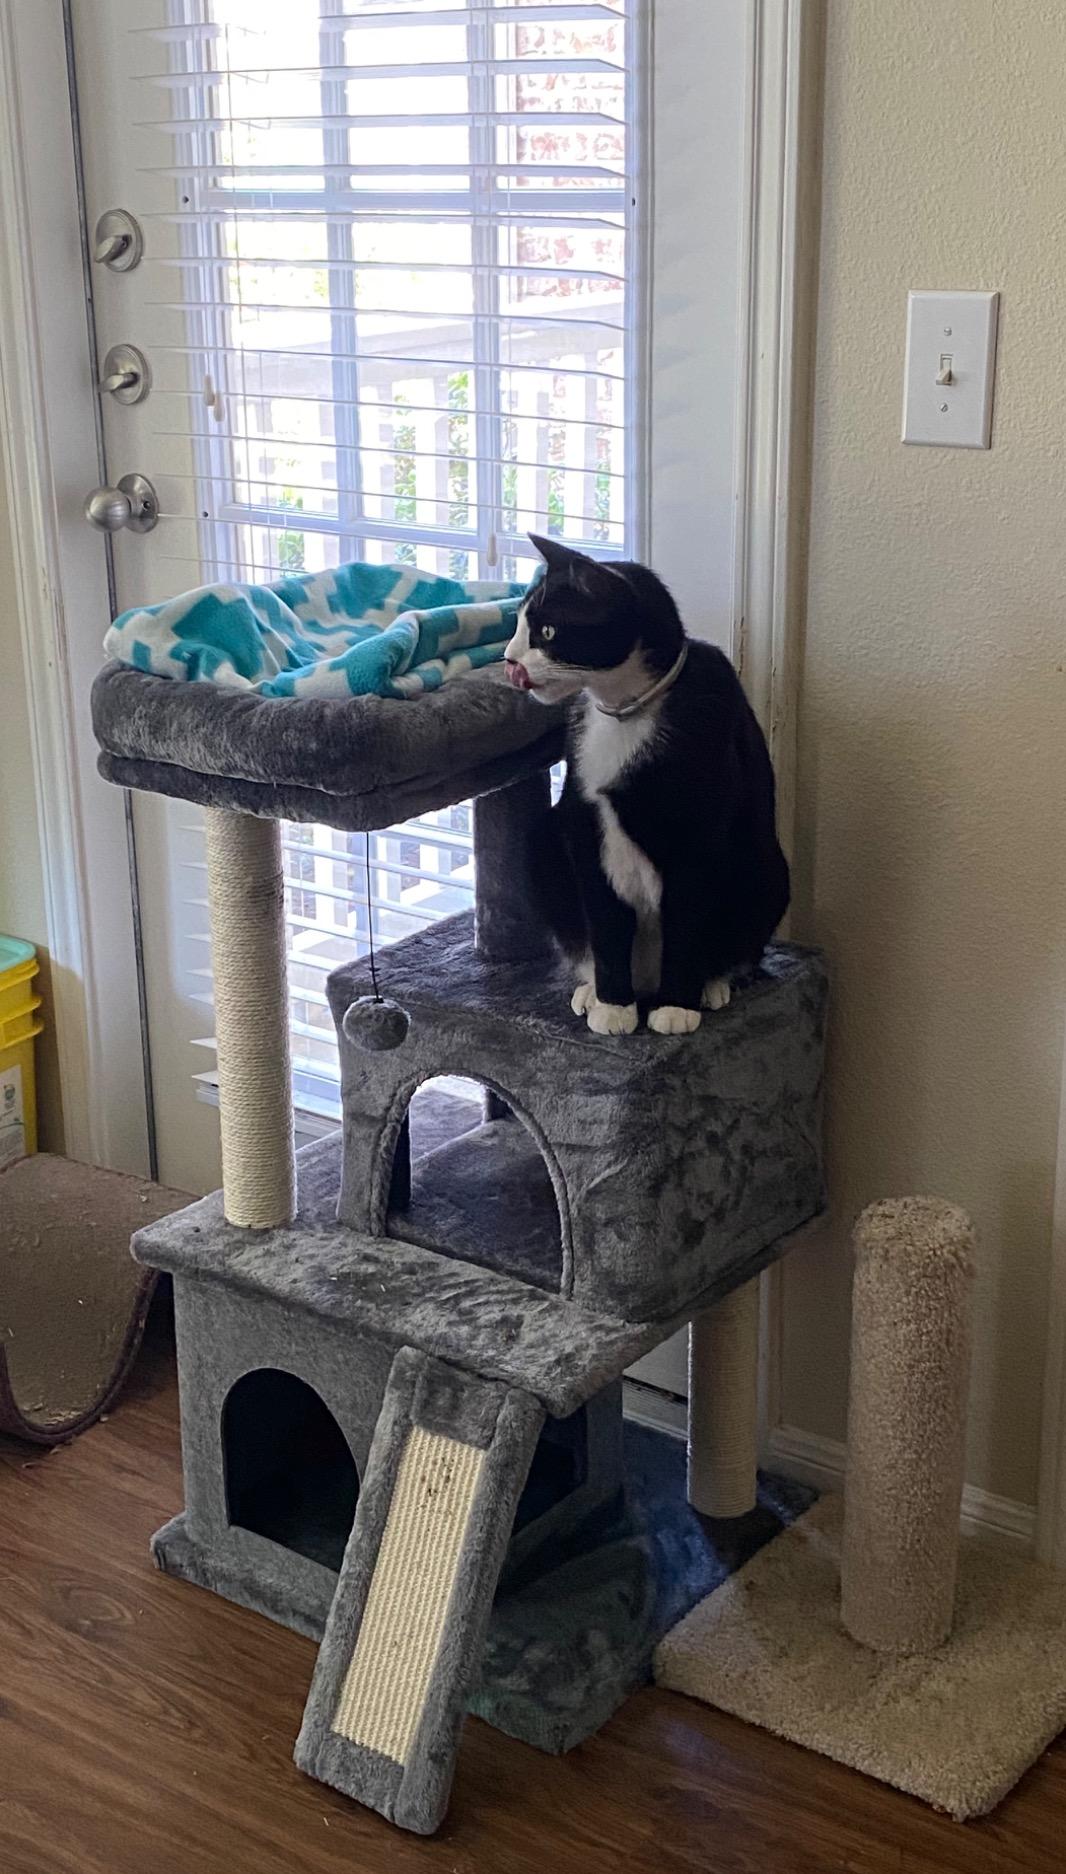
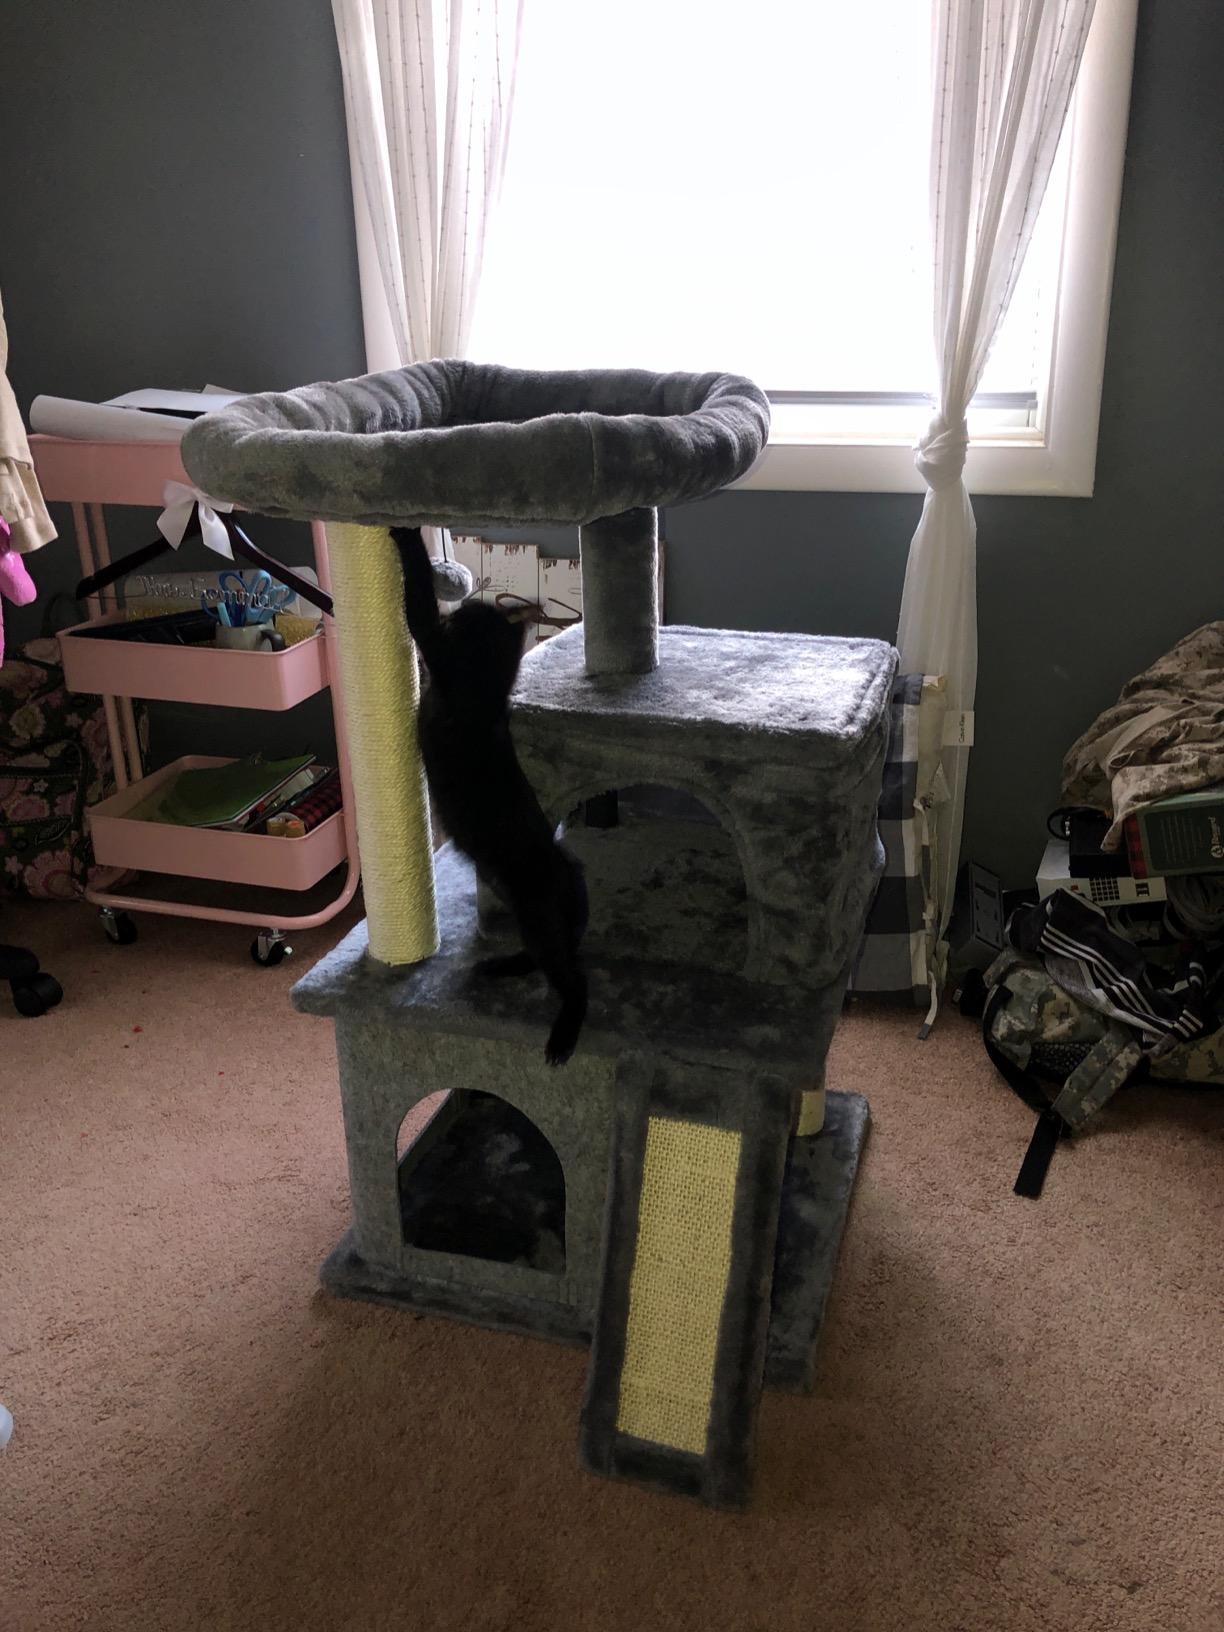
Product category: items_cat tree
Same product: yes